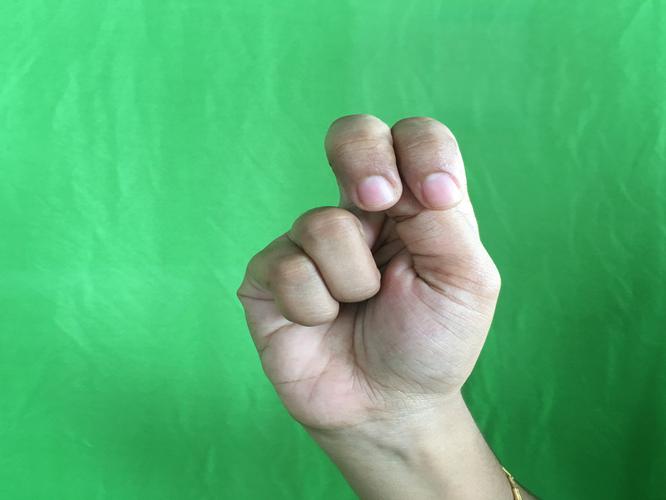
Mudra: Katakamukha_2
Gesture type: single_hand